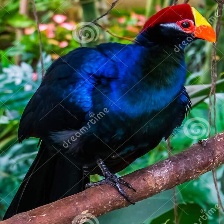
Species: VIOLET TURACO
Scientific name: MUSOPHAGA VIOLACEA